McFarland Fire

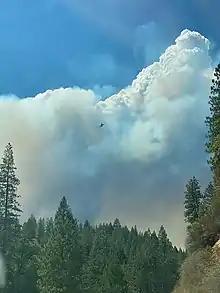
The McFarland Fire on August 2, 2021

The McFarland Fire was a very large wildfire that burned in the Shasta-Trinity National Forest north of Wildwood in Trinity County, Shasta County, and Tehama County, California in the United States. Started by a lightning strike, the fire was first reported on July 29, 2021 on McFarland Ridge south of Highway 36. As of September 16, 2021, the fire had burned and destroyed 46 structures.